Nanochemistry

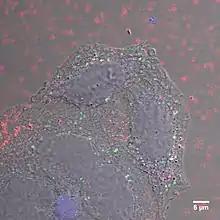
Fluorescent nanodiamonds surrounding living HeLa cells

Nanodiamonds can be synthesized by employing nanoscale carbonaceous seeds created in a single step by using a mask-free electron beam-induced position technique to add amine groups. This assembles nanodiamonds into an array. The presence of dangling bonds at the nanodiamond surface allows them to be functionalized with a variety of ligands. The surfaces of these nanodiamonds are terminated with carboxylic acid groups, enabling their attachment to amine-terminated surfaces through carbodiimide coupling chemistry. This process affords a high yield that relies on covalent bonding between the amine and carboxyl functional groups on amorphous carbon and nanodiamond surfaces in the presence of EDC. Thus unlike gold nanoparticles, they can withstand processing and treatment, for many device applications.